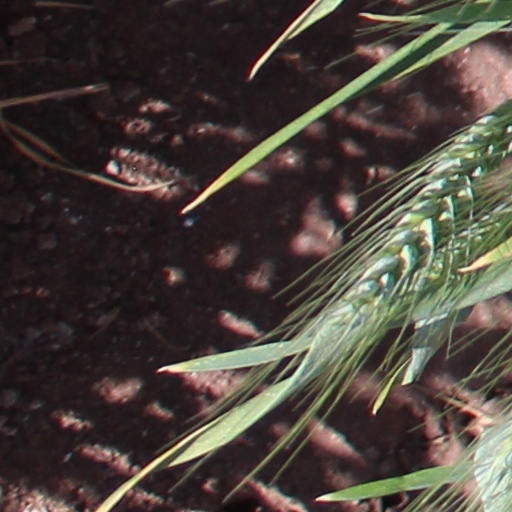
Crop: wheat